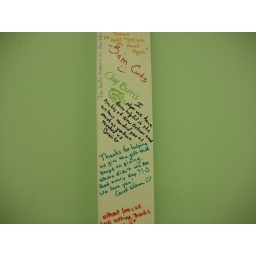
Groups who have worked here have all signed a cross or other symbol that now hangs in the kitchen